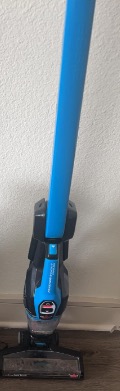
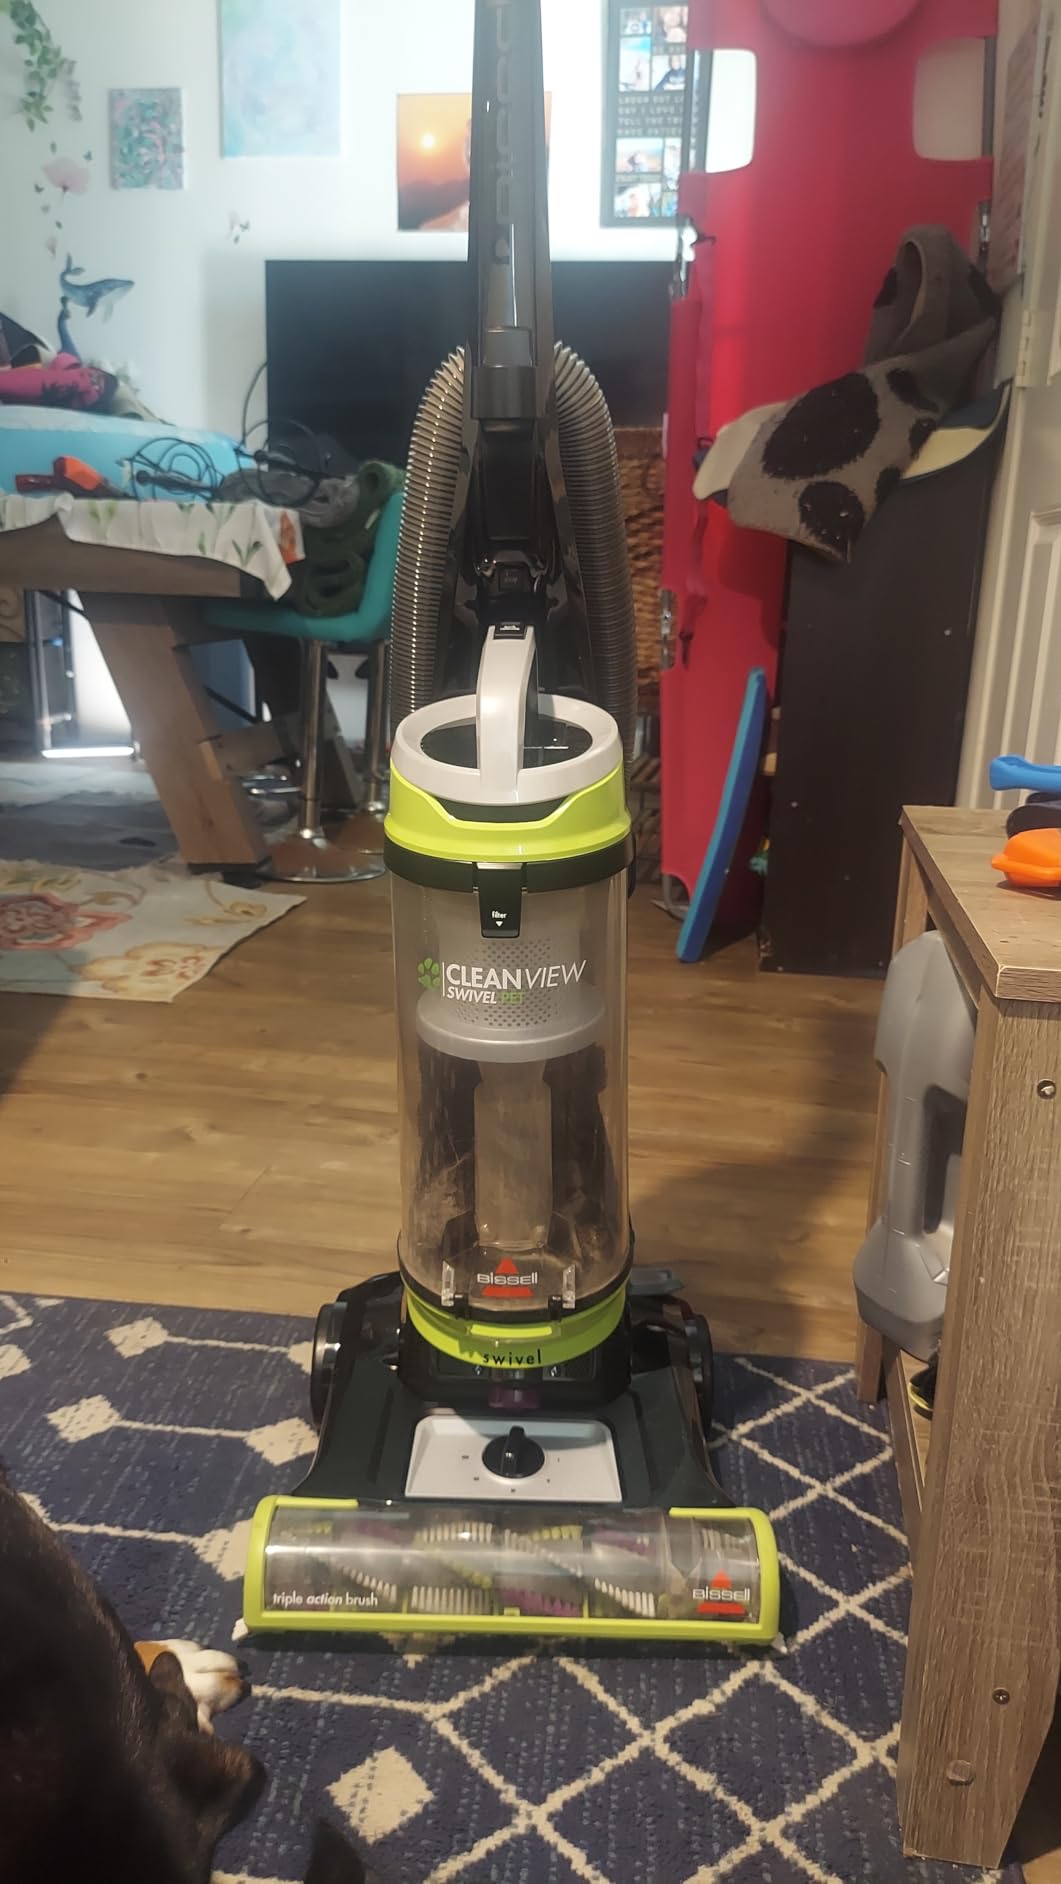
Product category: items_vacuum
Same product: no